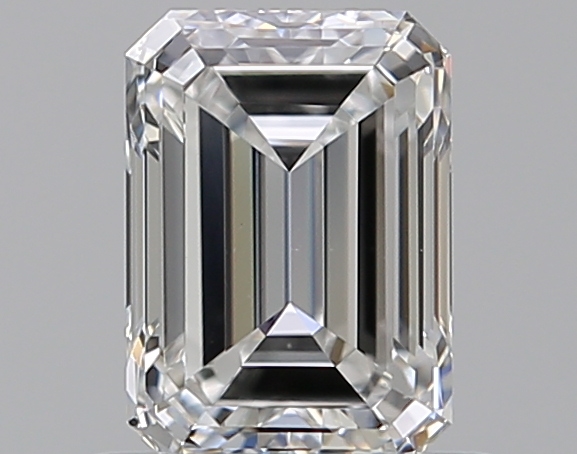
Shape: emerald
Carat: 0.71
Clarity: VS1
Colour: F
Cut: EX
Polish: VG
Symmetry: VG
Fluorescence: N
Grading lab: GIA
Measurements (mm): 5.92 x 4.21 x 2.88